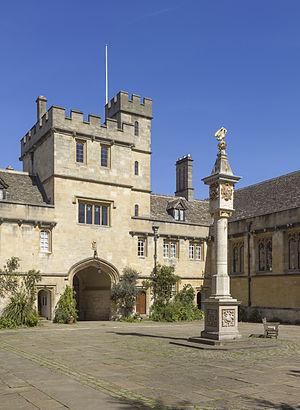
Le collège Corpus Christi est un collège constituant de l'université d'Oxford, créé en 1517.